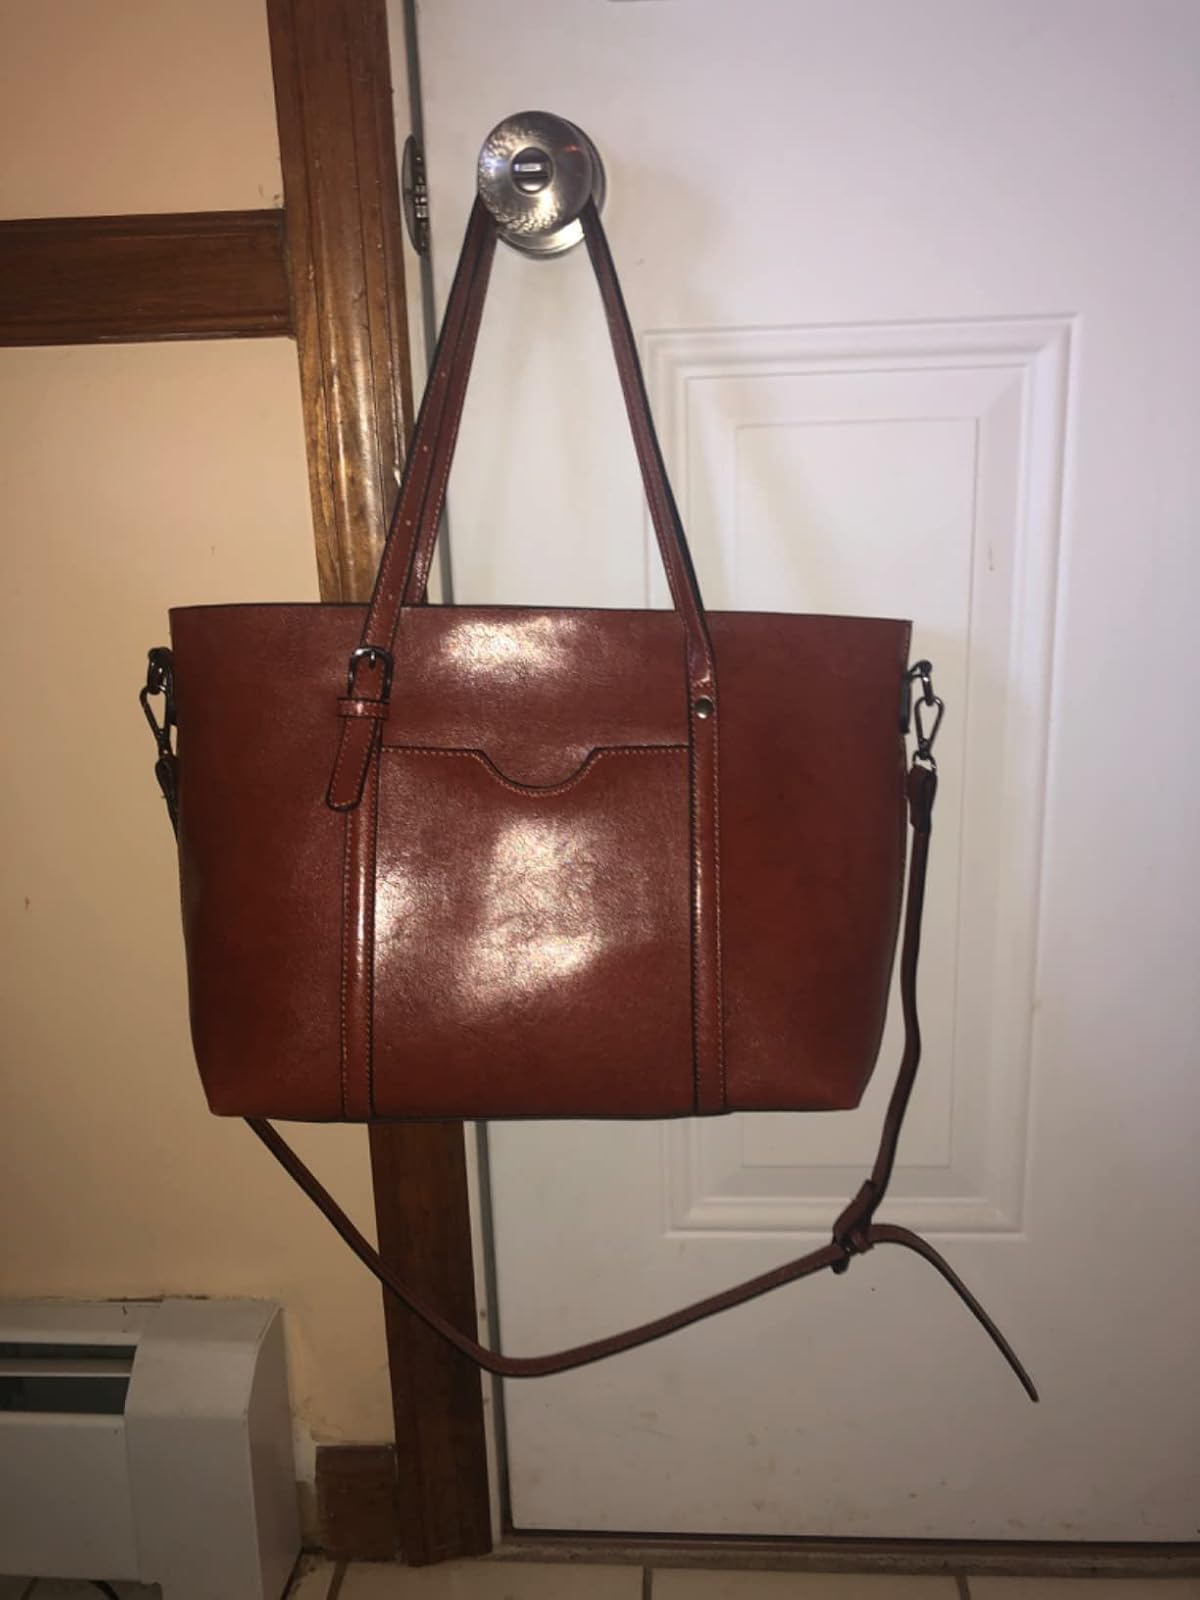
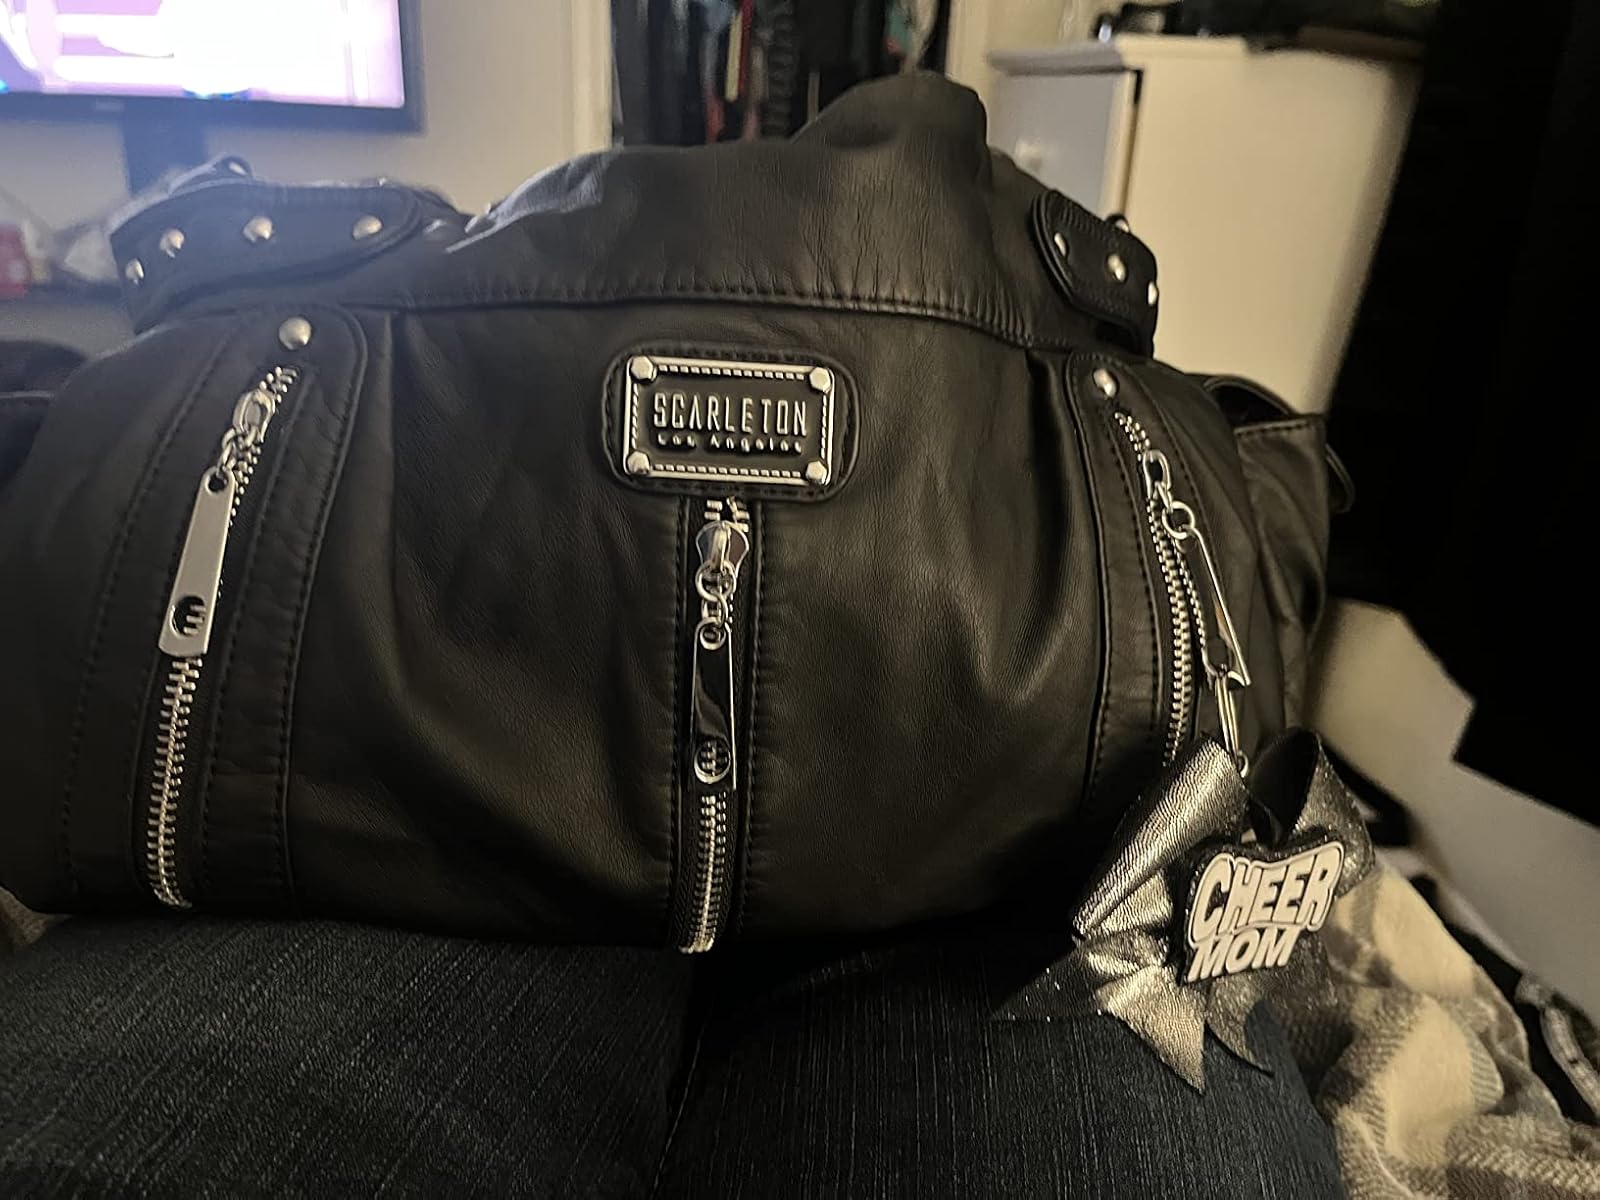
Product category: accessories_handbag
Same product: no